Denis Diderot

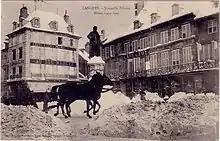
"N° 9 de la place dans le centre ville de Langres": in the background on the right side is Diderot's birthplace

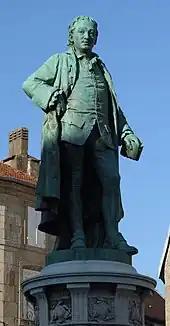
Statue of Denis Diderot in the city of Langres, his birthplace

Denis Diderot was born in Langres, Champagne. His parents were Didier Diderot, a cutler, "maître coutelier", and Angélique Vigneron. Of Denis' five siblings, three survived to adulthood: Denise Diderot, their youngest brother Pierre-Didier Diderot and, their sister Angélique Diderot. Denis Diderot greatly admired his sister Denise, sometimes referring to her as "a female Socrates".